Town Hall (Castle Hall)

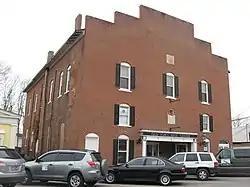
Zionsville Town Hall, March 2011

Town Hall (Castle Hall), also known as the Zionsville Town Hall, is a historic town hall located at Zionsville, Boone County, Indiana. It was built in 1902, and is a two-story, rectangular red brick building measuring 54 feet wide and 80 feet deep. It features a stepped gable end. The interior was remodeled in 1935 to house a movie theater. The building also housed a local chapter of the Knights of Pythias.